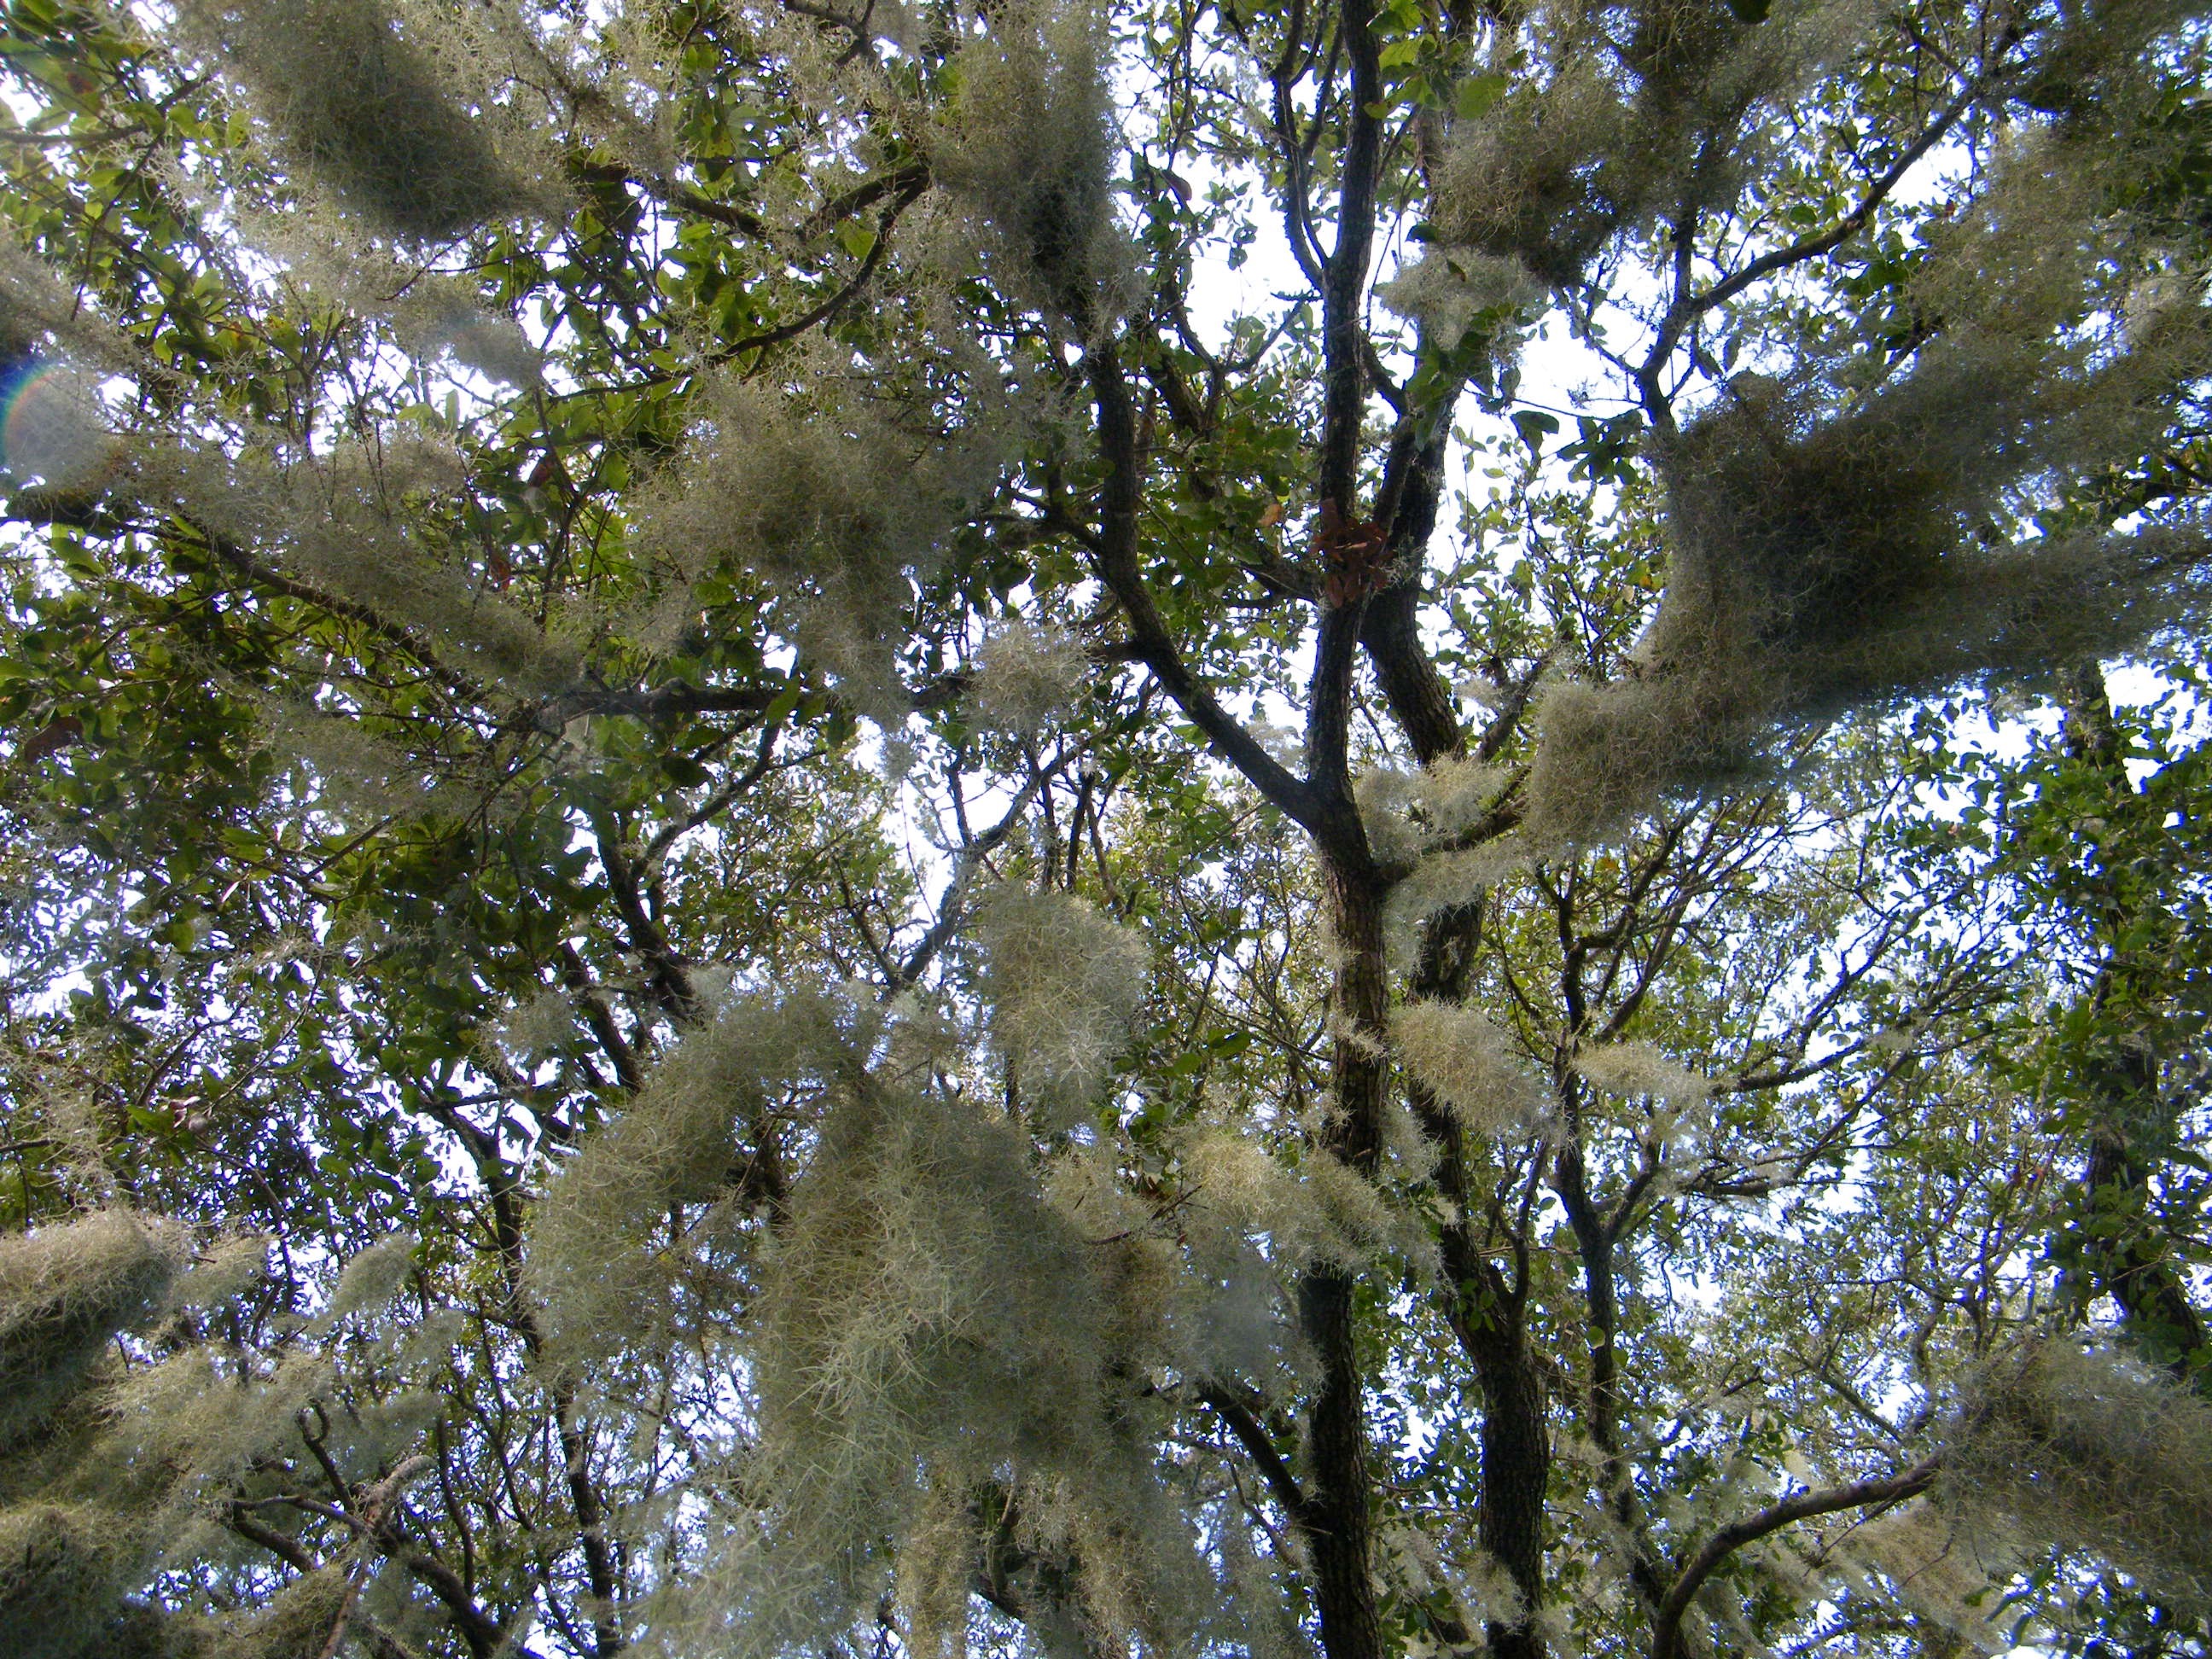
tree, nature, forest, branch, plant, leaf, flower, trunk, botany, flora, deciduous, oak, woodland, ecosystem, flowering plant, woody plant, land plant